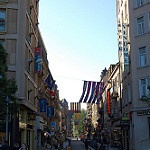
Label: street